Waterman Tavern

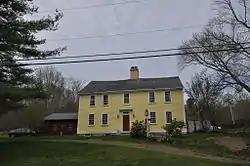

The Waterman Tavern is a historic house and tavern at 486 Maple Valley Road, near Whaley's Hollow in Coventry, Rhode Island. The -story wood-frame house was built before 1747 by John Waterman, who was licensed to operate a tavern on the premises in that year. It is five bays wide with a central chimney. The site was advantageously located on the main road between Providence and Plainfield, Connecticut. The tavern was a center of civic discourse, and town meetings were regularly held there until 1835.